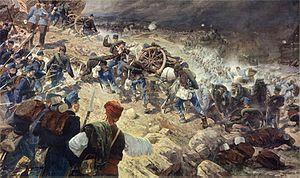
La campagne de Bosnie-Herzégovine est une campagne militaire menée par l'Autriche-Hongrie afin d'affirmer et renforcer son contrôle sur la Bosnie-Herzégovine. Elle se déroule du 29 juillet au 20 octobre 1878, période pendant laquelle l'armée austro-hongroise fait face à la résistance locale, épaulée — non officiellement — par les soldats de l'Empire ottoman, lesquels sont officiellement contraints de se retirer du vilayet des suites des termes du traité de Berlin qui mettait fin à la guerre russo-turque de 1877-1878.